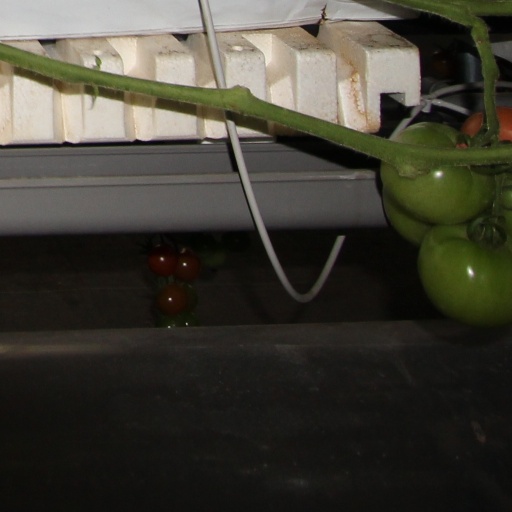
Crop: tomato